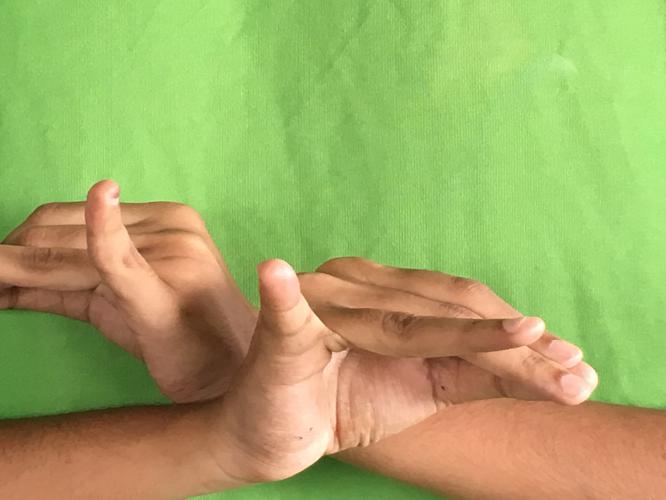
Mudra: Katakavardhana
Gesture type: double_hand